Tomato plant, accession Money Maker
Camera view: horizontal (90 deg, fisheye); turntable rotation: 330 degrees
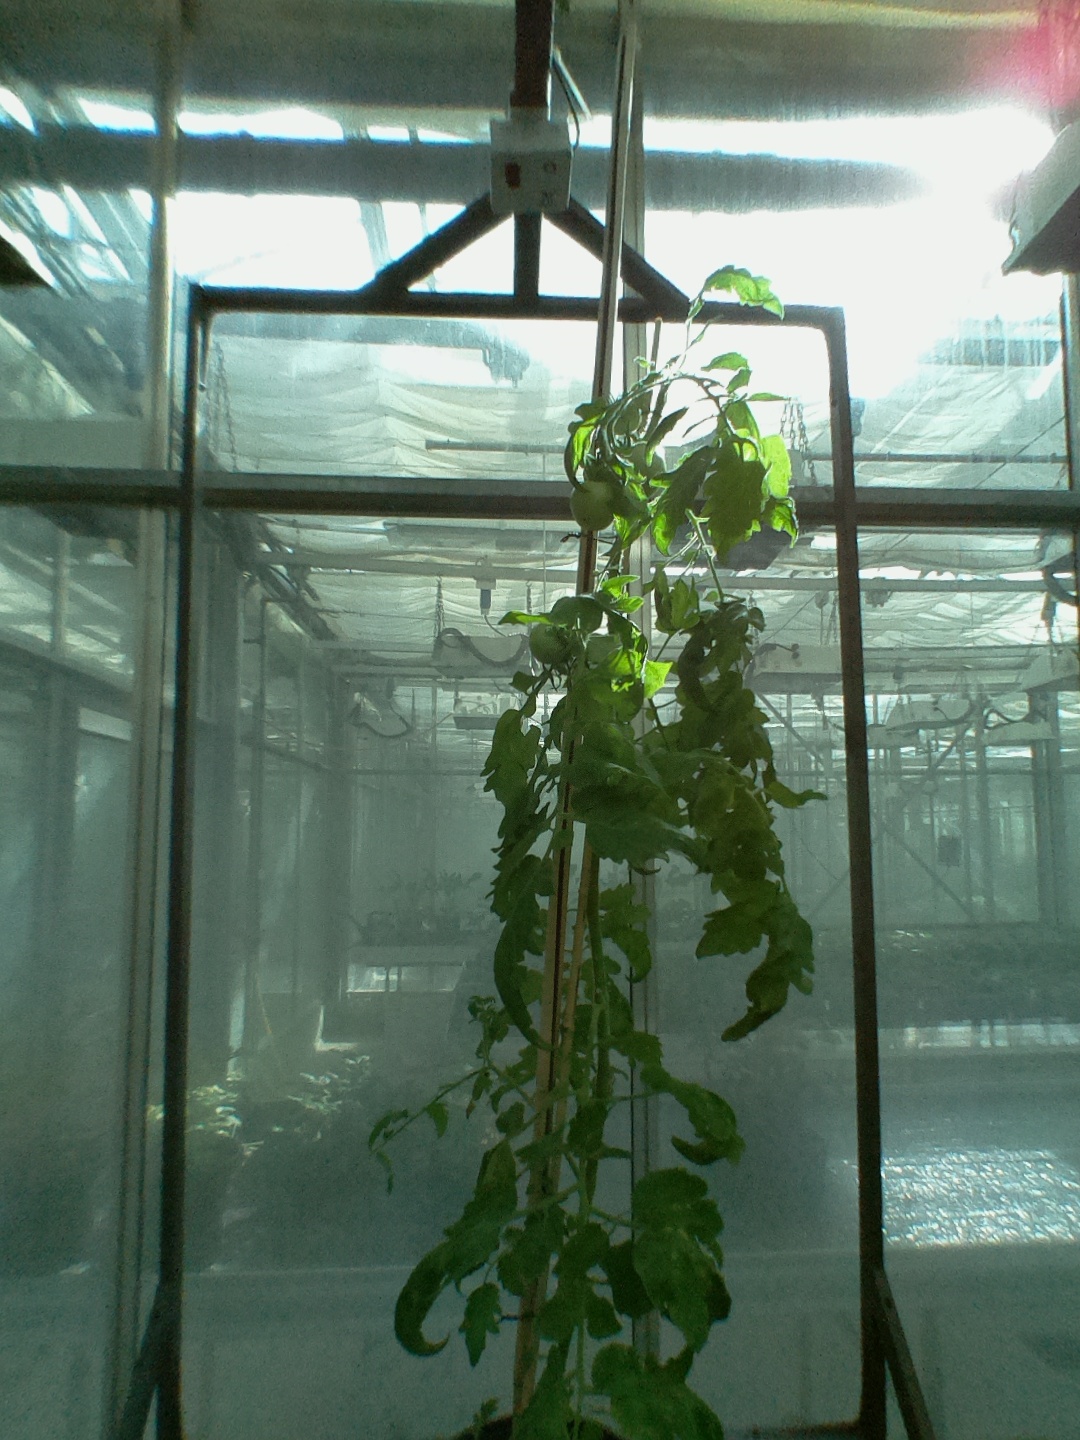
BBCH growth stage 72: 20%-30% of final fruit size